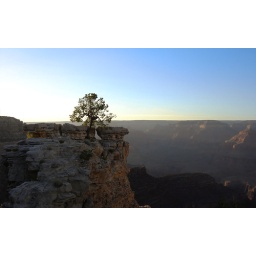
A lonely tree perched atop one of the rock spires near the southern cliff of the Grand Canyon.